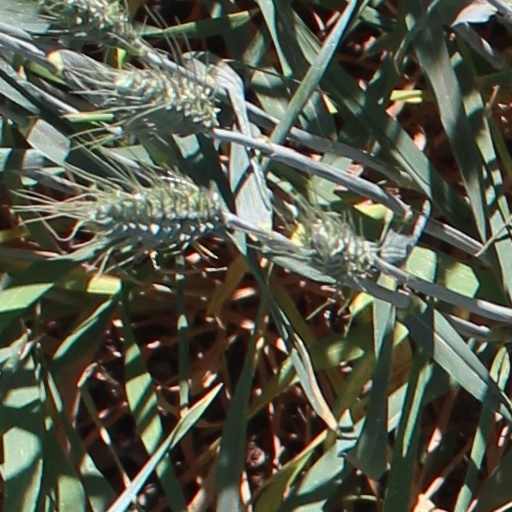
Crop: wheat